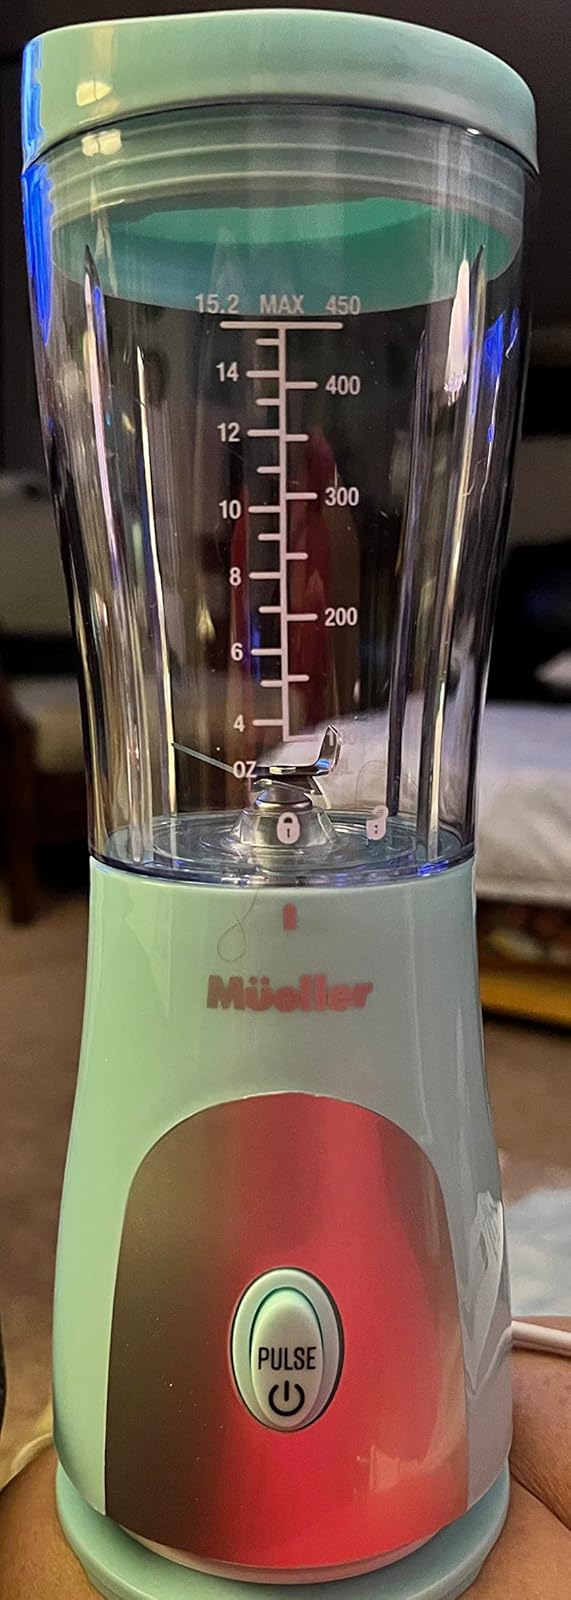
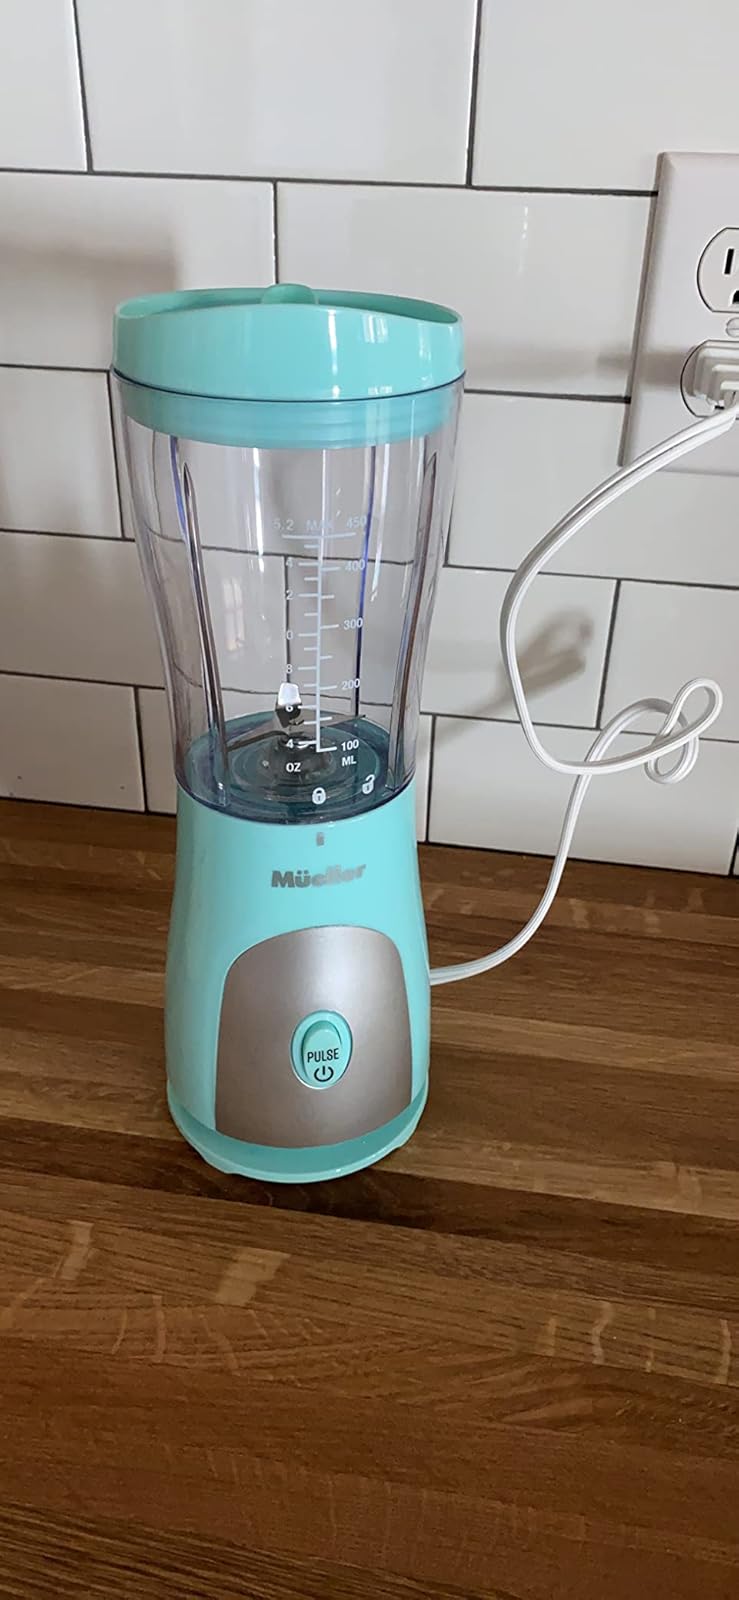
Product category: items_blender
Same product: yes